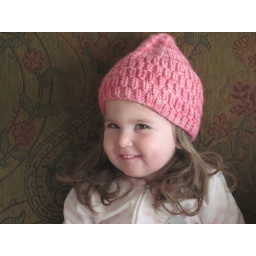
Phoebe in her pink hat